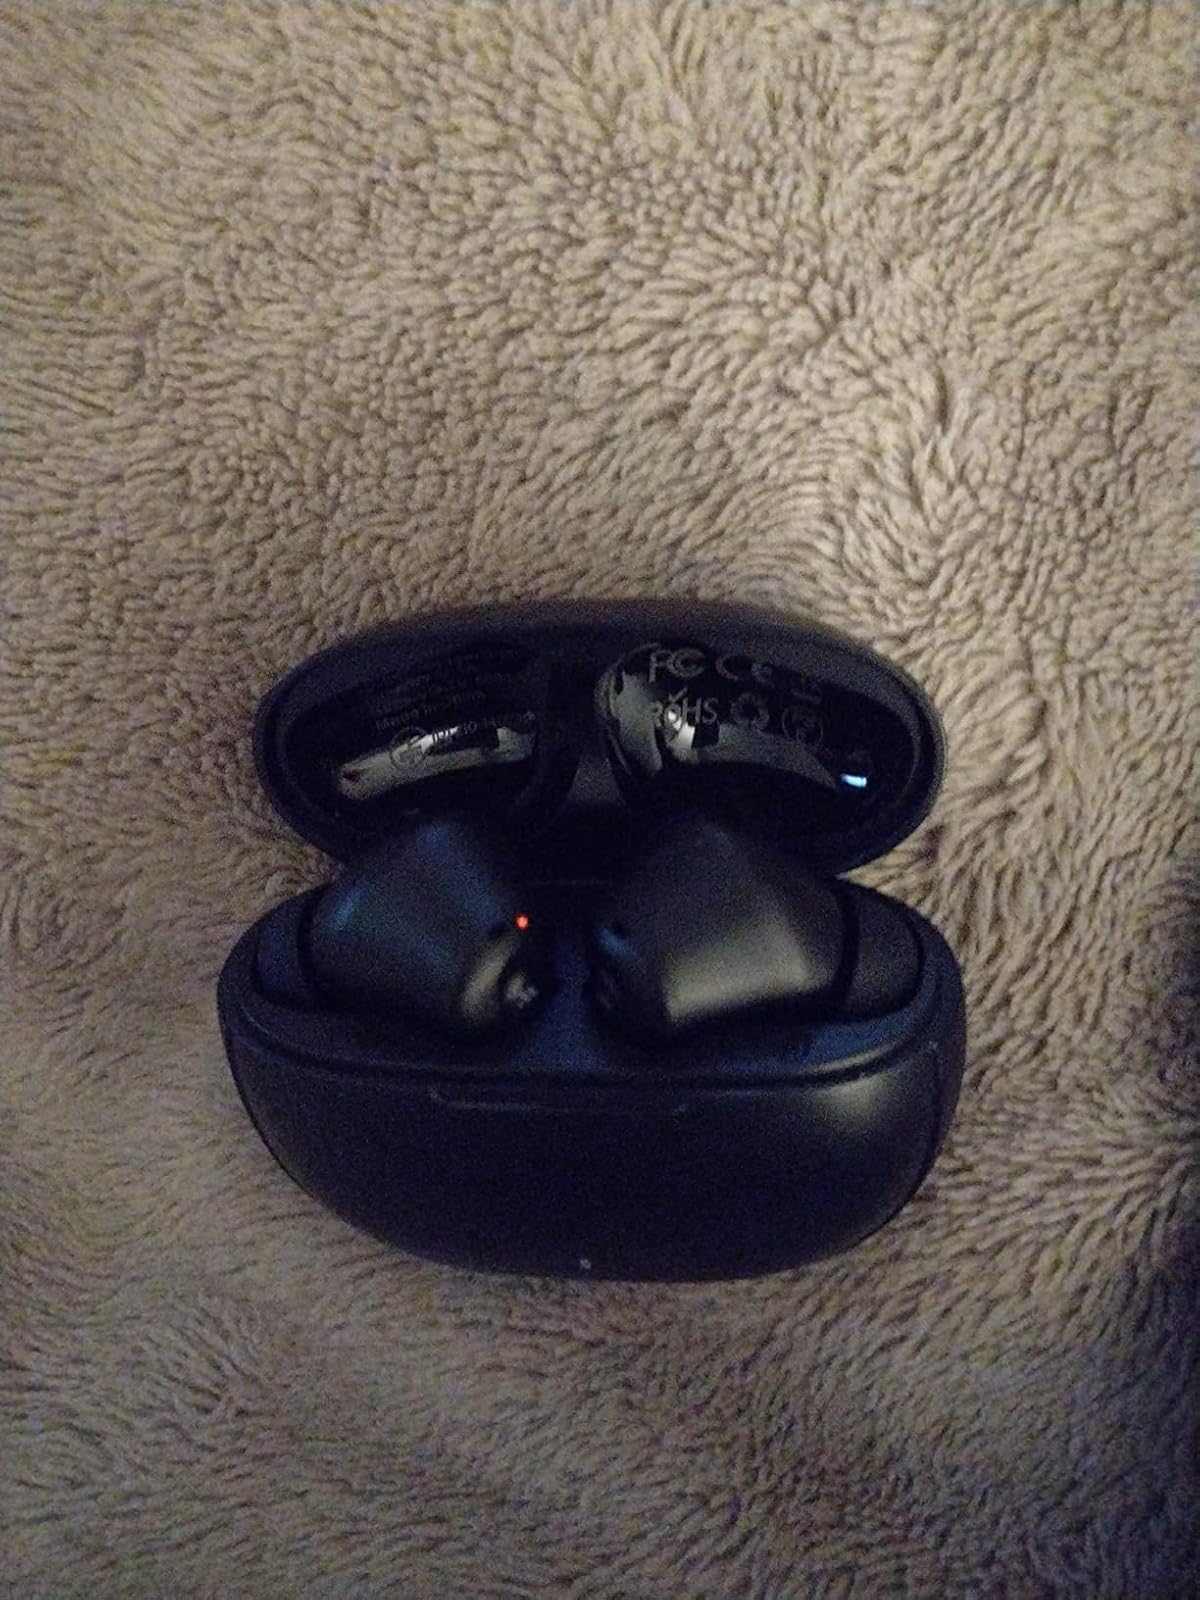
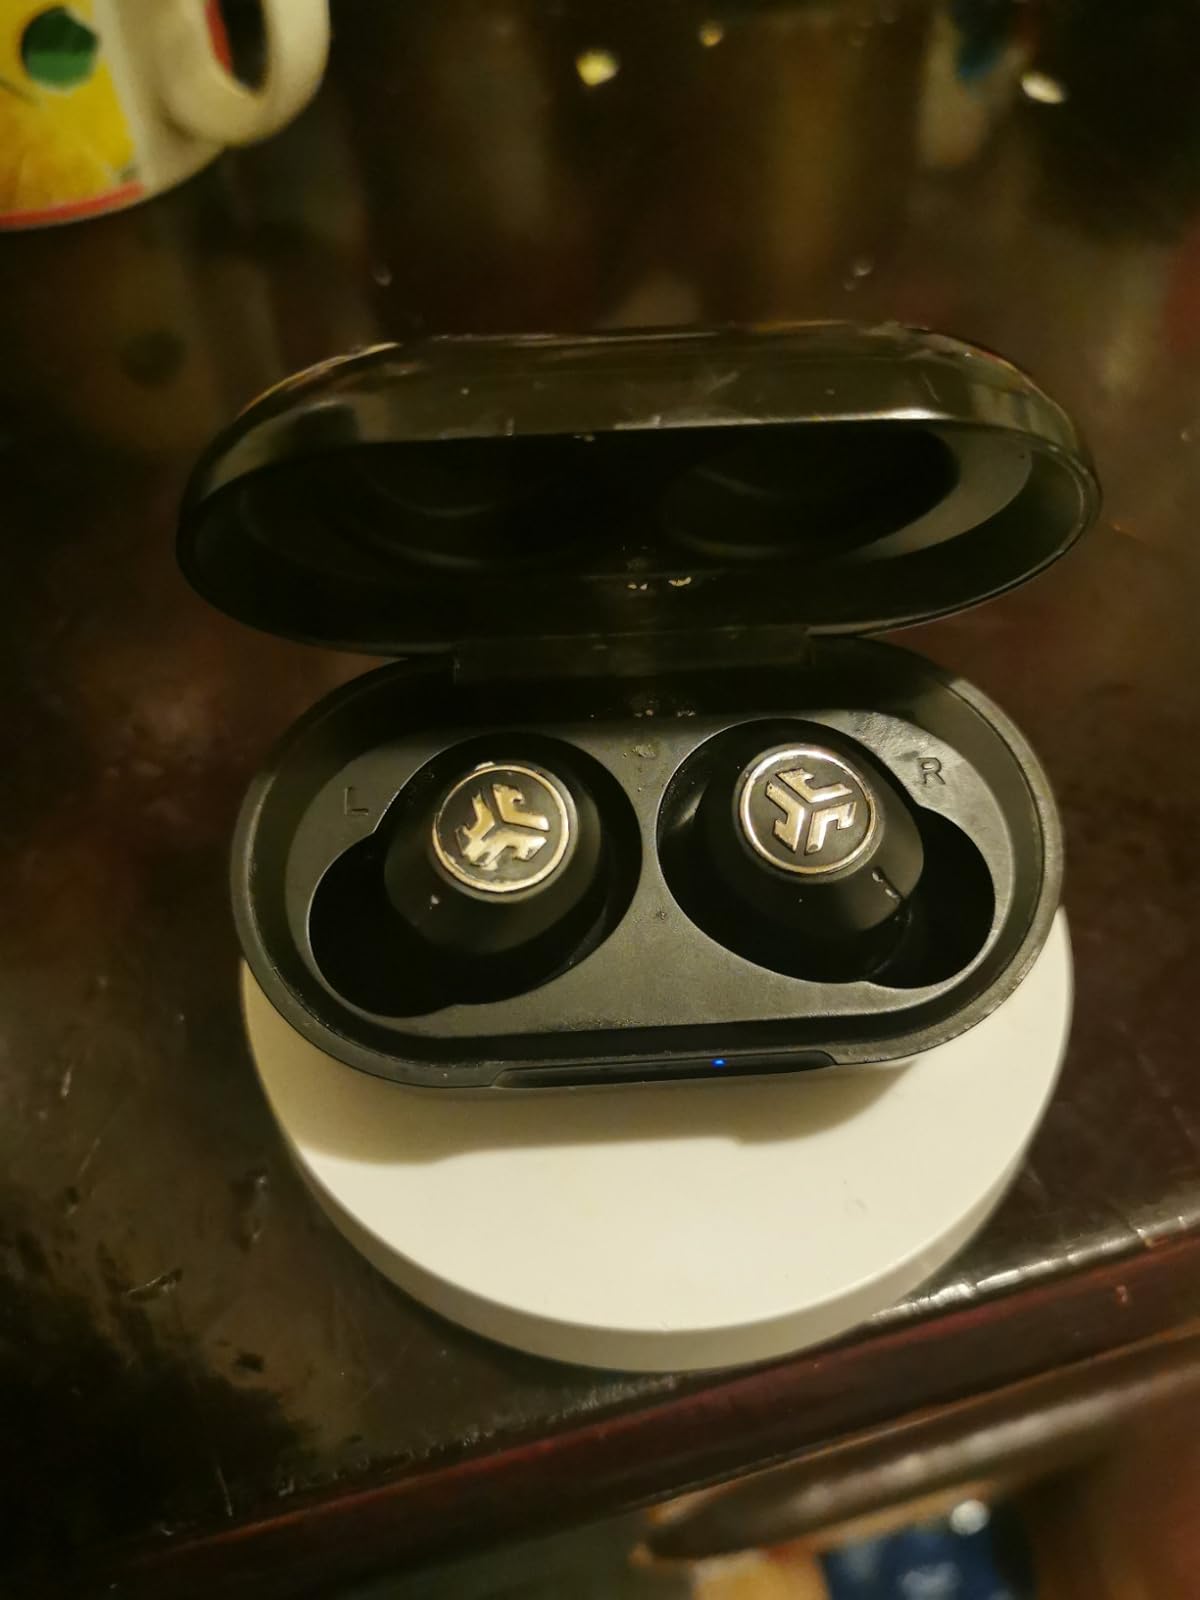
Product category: earbuds
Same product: no